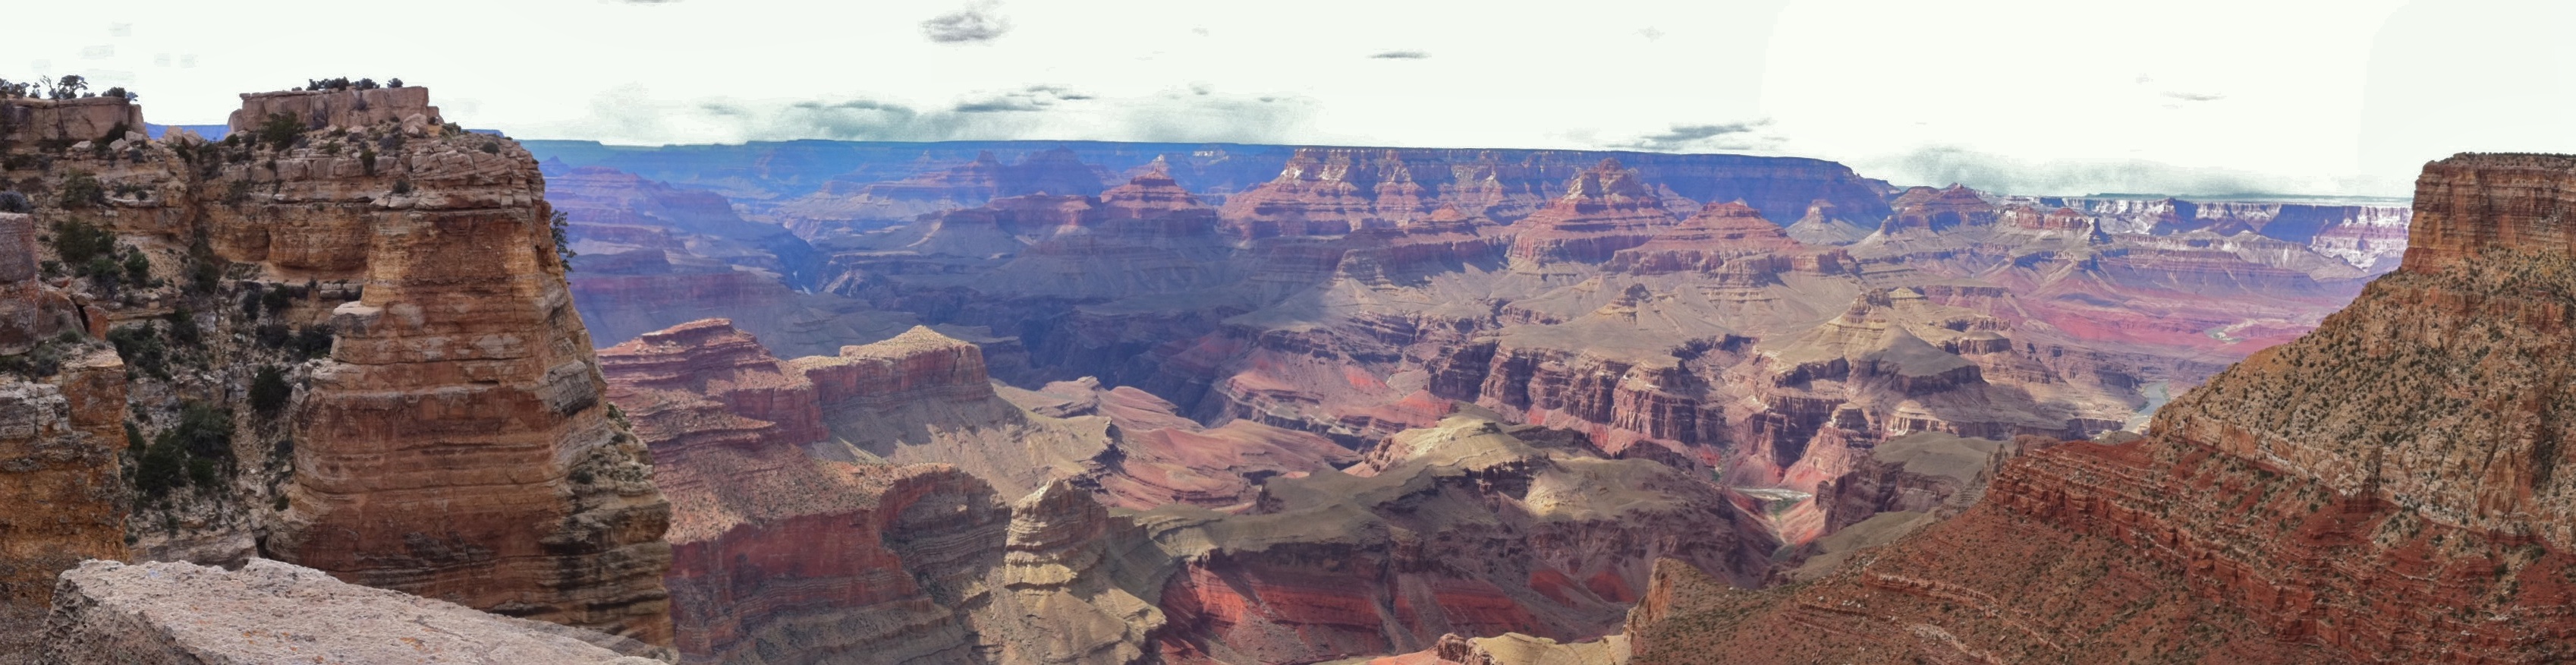
panorama, formation, canyon, extreme sport, badlands, grandcanyon, landform, geographical feature